Helve Särgava

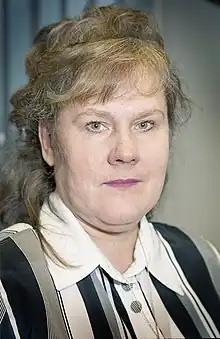
Helve Särgava in 1999

Helge Särgava was born in Põlva. She graduated from the special mathematics-physics class of Nõo High School. In 1975, she graduated from Tartu State University with a degree in law.